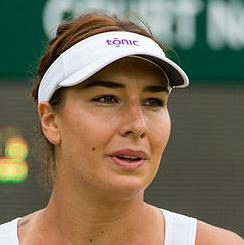
Age: 24